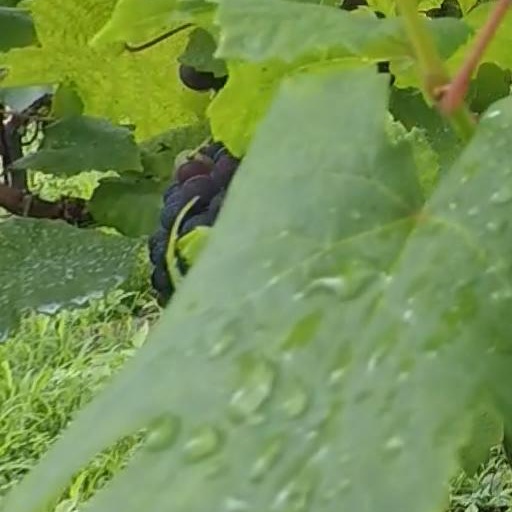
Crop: grape